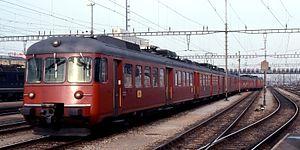
Matériel moteur des CFF : locomotives, locotracteurs et automotrices en service aux Chemins de fer fédéraux suisses.